Aria Air

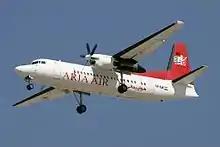
Aria Air's Fokker 50 flying over DXB Airport

Aria Air was an airline based in Bandar Abbas, Iran. It operated international and domestic passenger service. Officially, its main base was in Bandar Abbas, but the headquarter was located in Tehran.